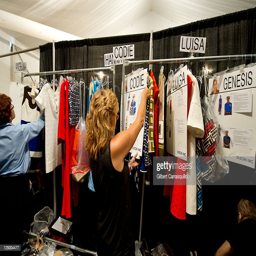
a general view of atmosphere backstage by spring fashion show during fashion week .